Battle of Hatfield Chase

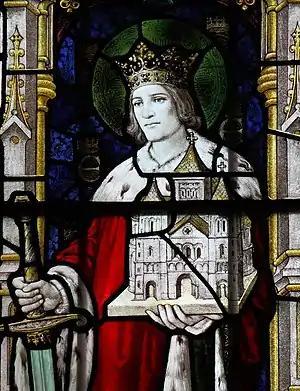
Depiction of Edwin at St Mary, Sledmere, Yorkshire.

The battle was a disaster for Northumbria. With both Edwin and his son Osfrith killed, and his other son Eadfrith captured by Penda (and later killed), the kingdom was divided between its constituent kingdoms of Bernicia and Deira. Eanfrith, a son of the former king Æthelfrith, returned from exile to take power in Bernicia, while Edwin's cousin Osric took over Deira. Cadwallon continued to wage a war against the Northumbrians, and was not stopped until he was defeated by Oswald at the Battle of Heavenfield (also known as Deniseburna, AC : Cantscaul) a year after Hatfield.